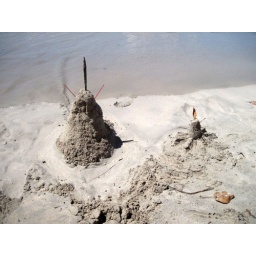
yes, we made sand castles on the beach in Tortola